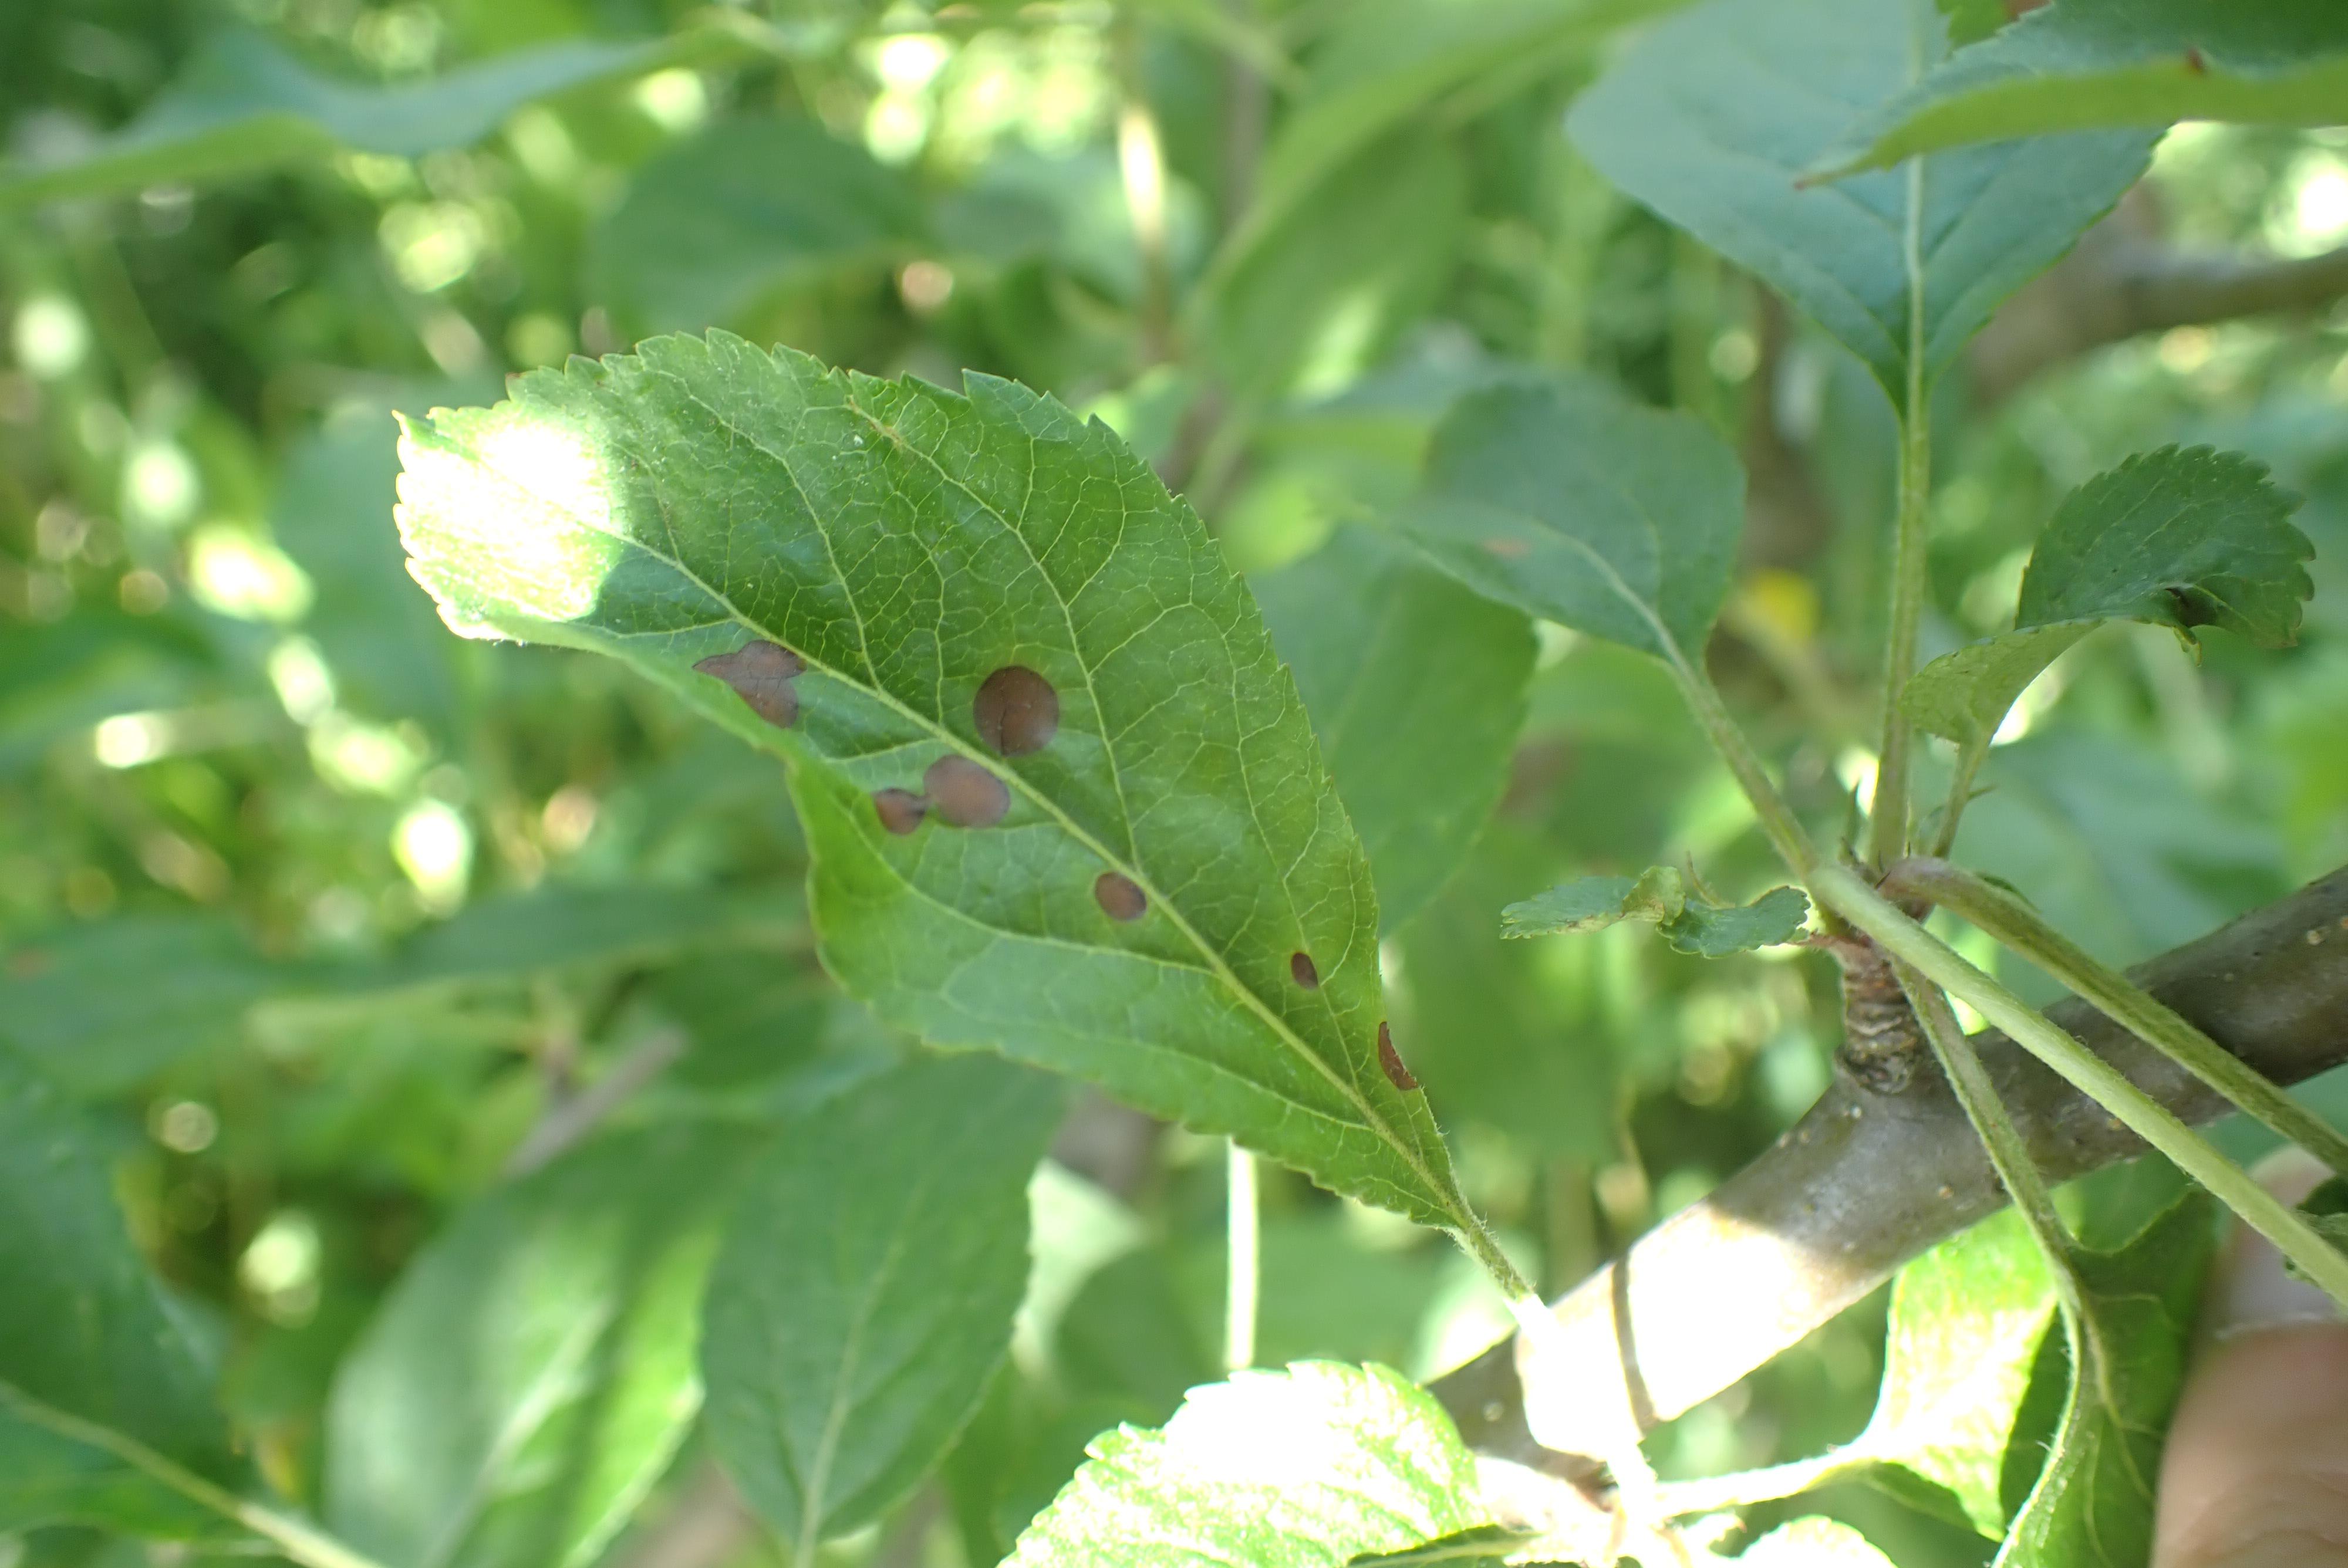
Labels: frog_eye_leaf_spot